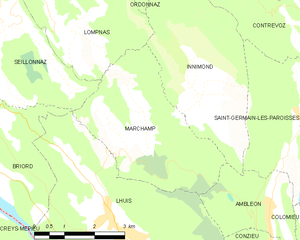
Carte des communes françaises: Marchamp